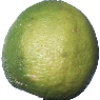
Label: Limes 1